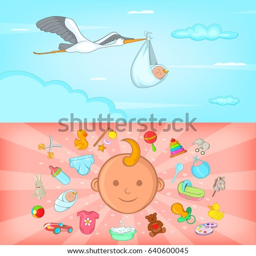
baby born banner set horizontal in cartoon style for any design illustration